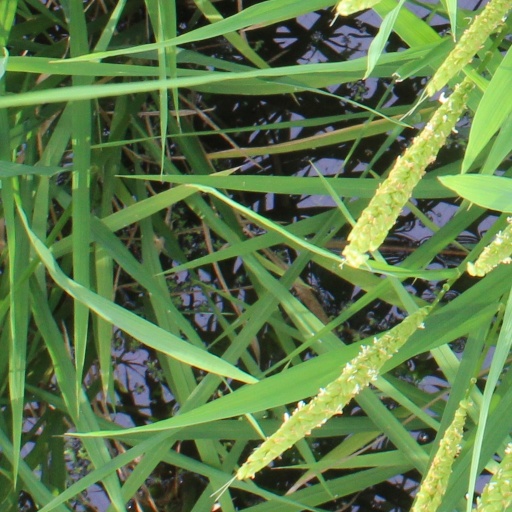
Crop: rice